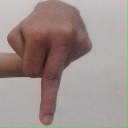
अक्षर: प